Geograph Deutschland

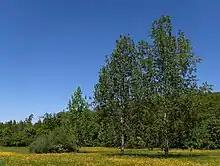
The first image uploaded to the site, of a valley near Stuttgart

Geograph Deutschland is a web-based project, initiated in July 2008, to create a freely accessible archive of geographically located photographs of Germany.